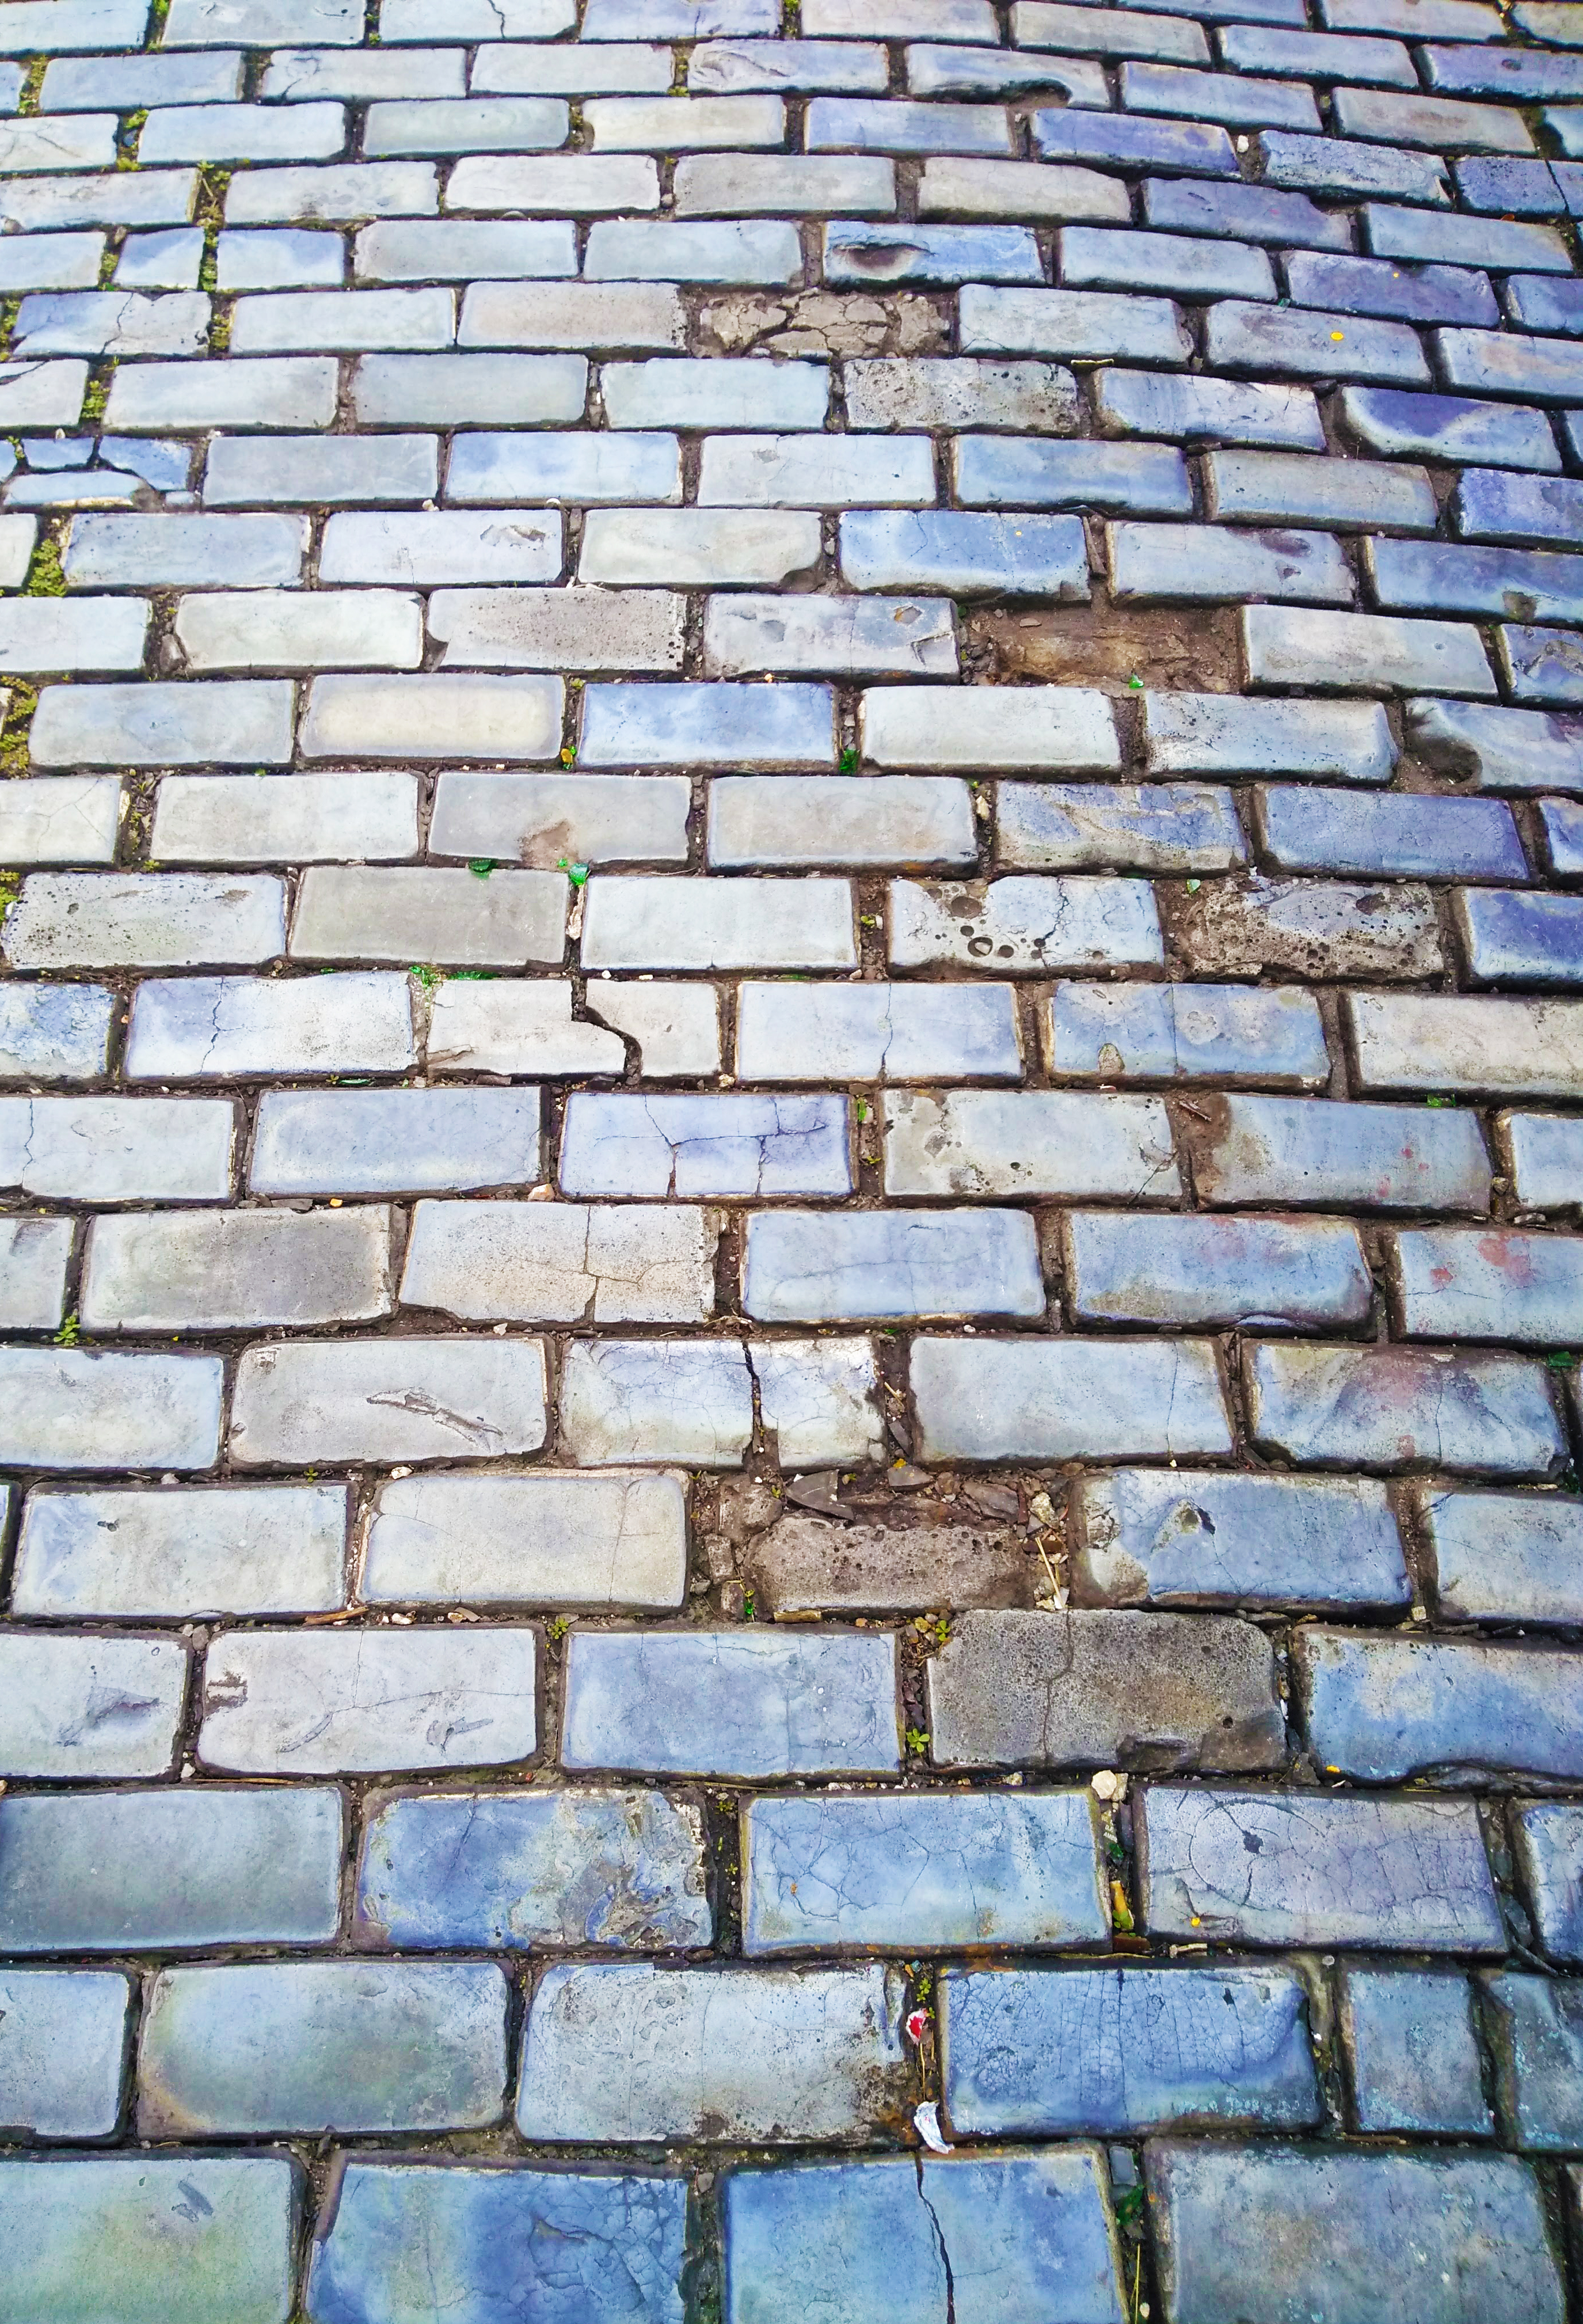
stone, brickwork, wall, cobblestone, brick, stone wall, road surface, material